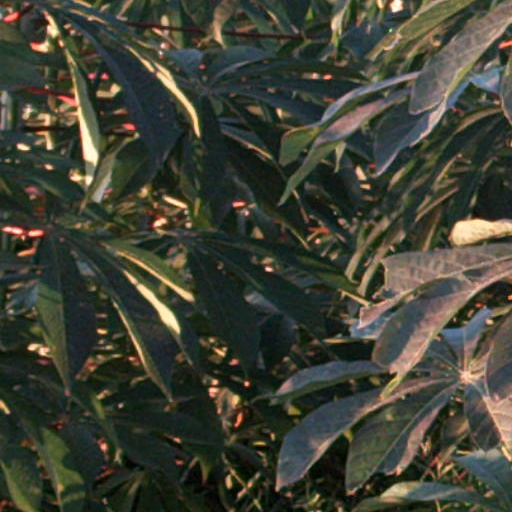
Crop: cassava